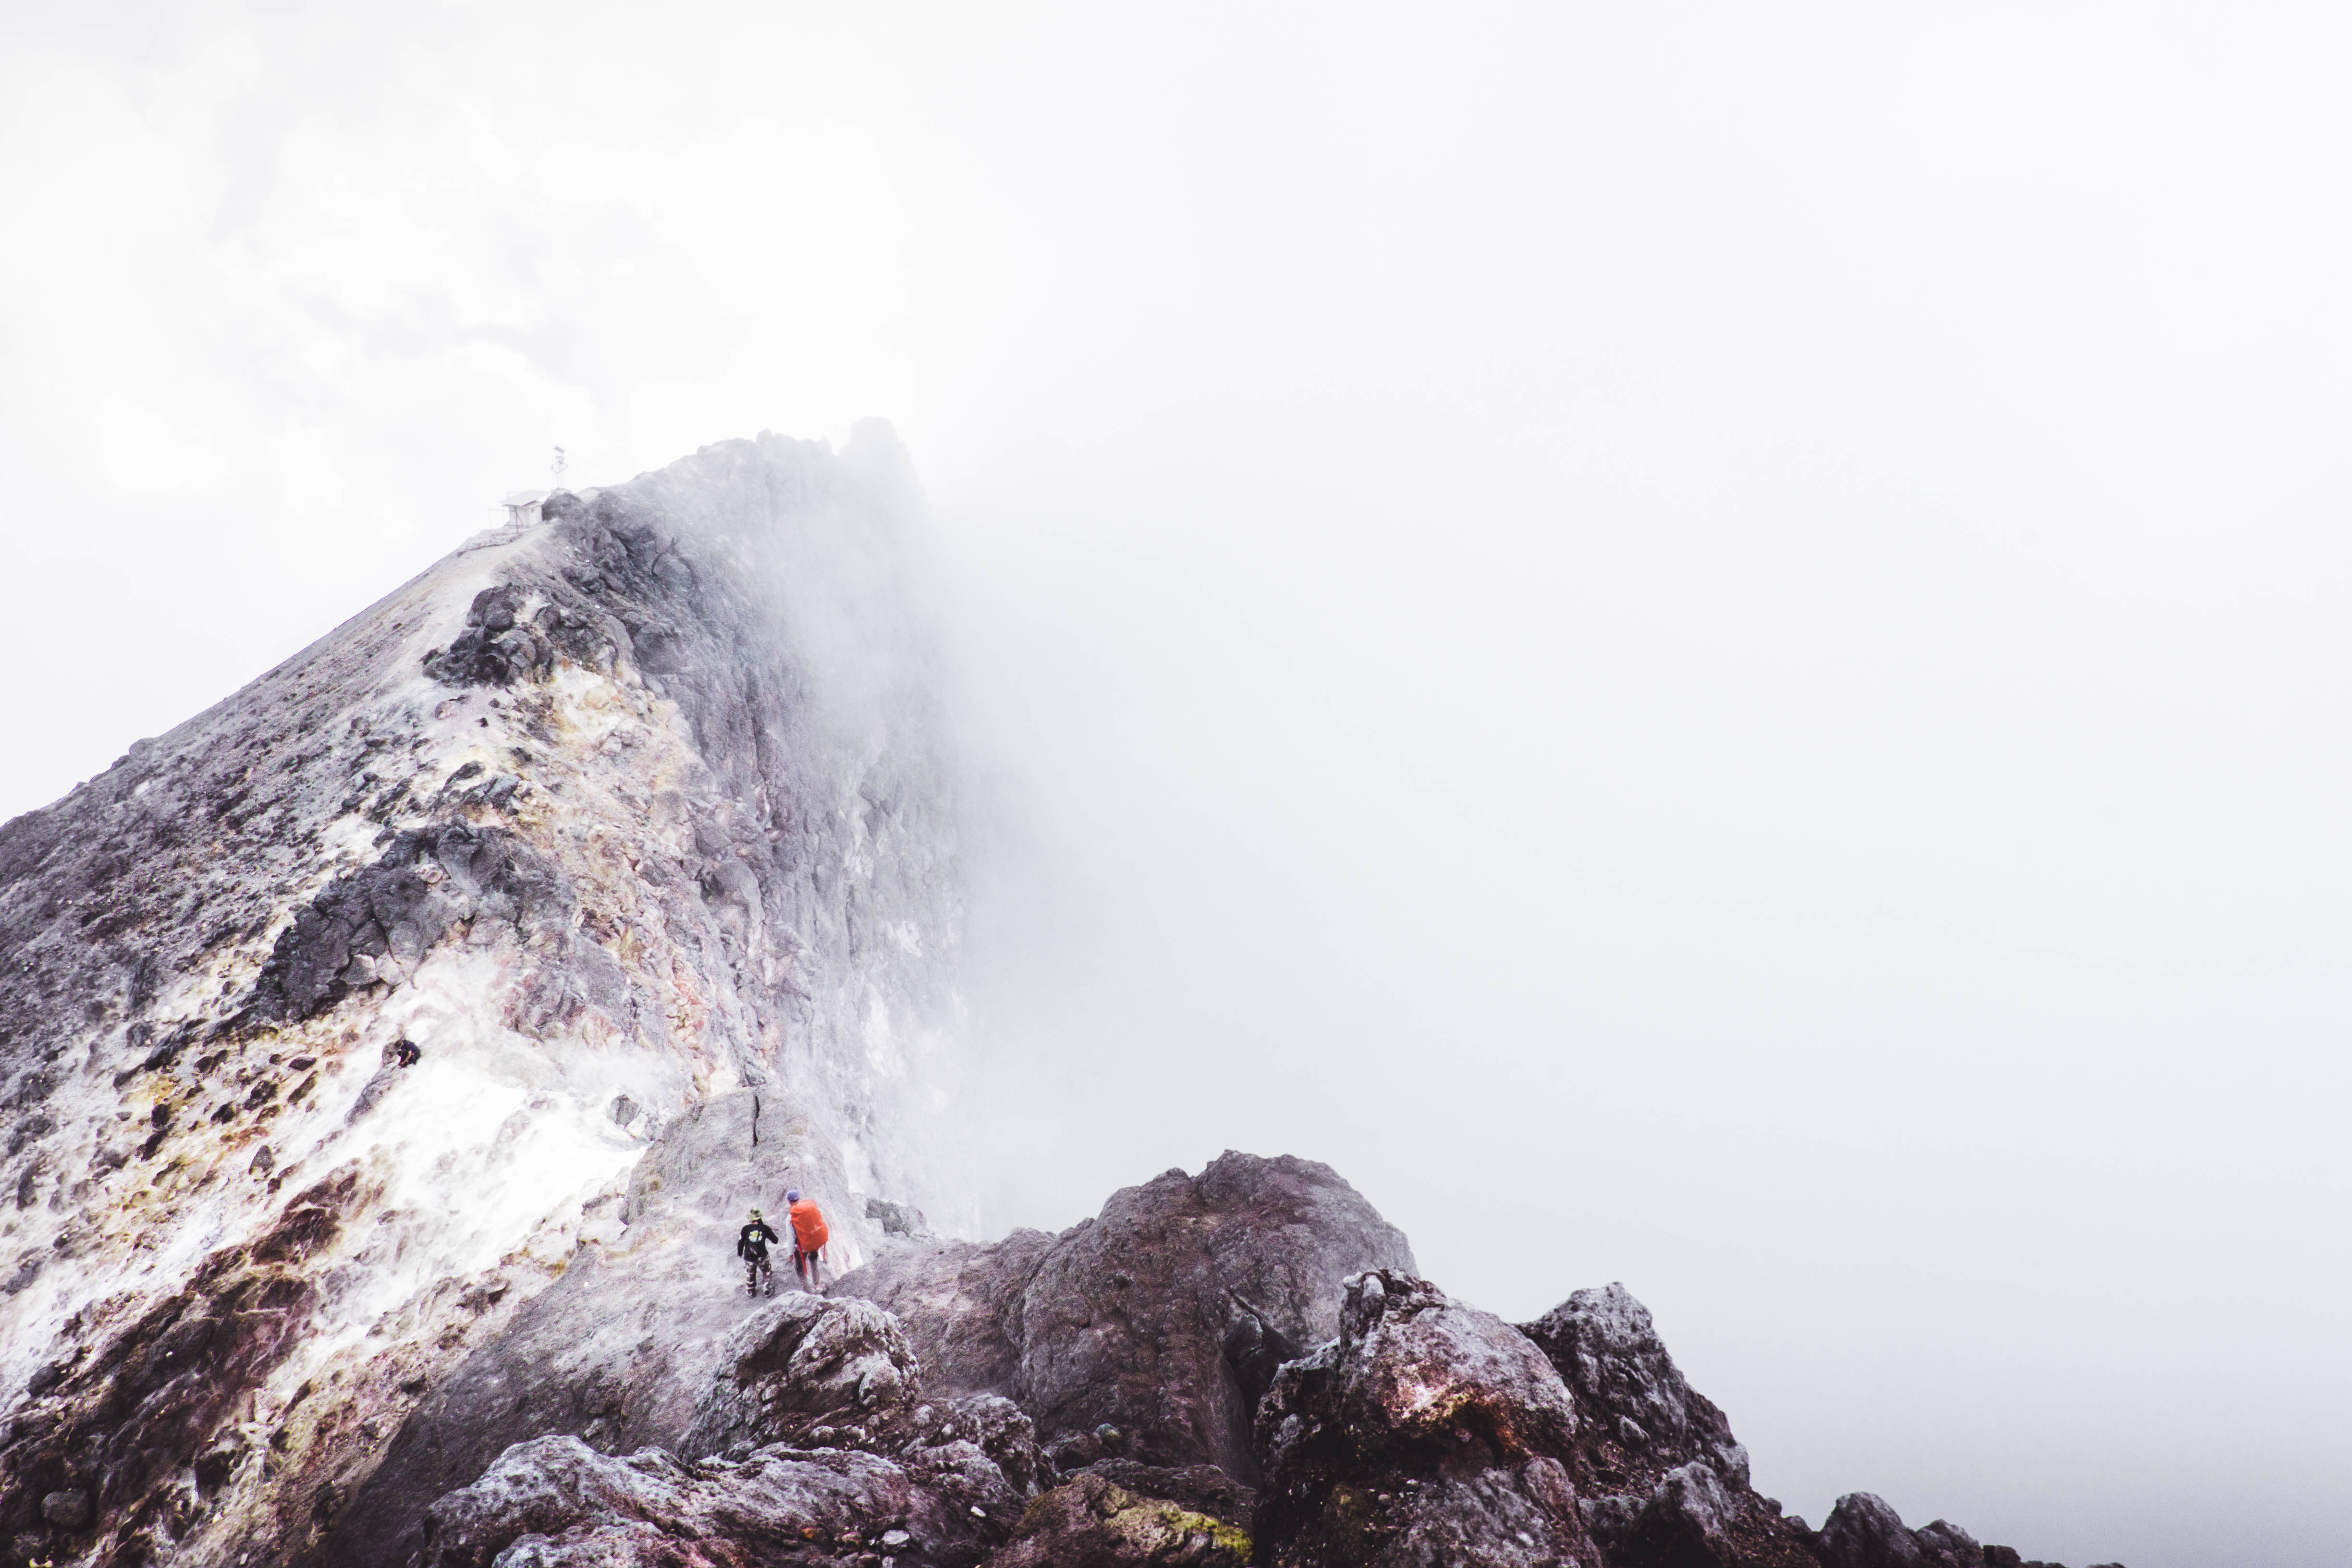
rock, walking, mountain, people, hiking, wave, hiker, extreme sport, summit, landform, atmospheric phenomenon, geological phenomenon